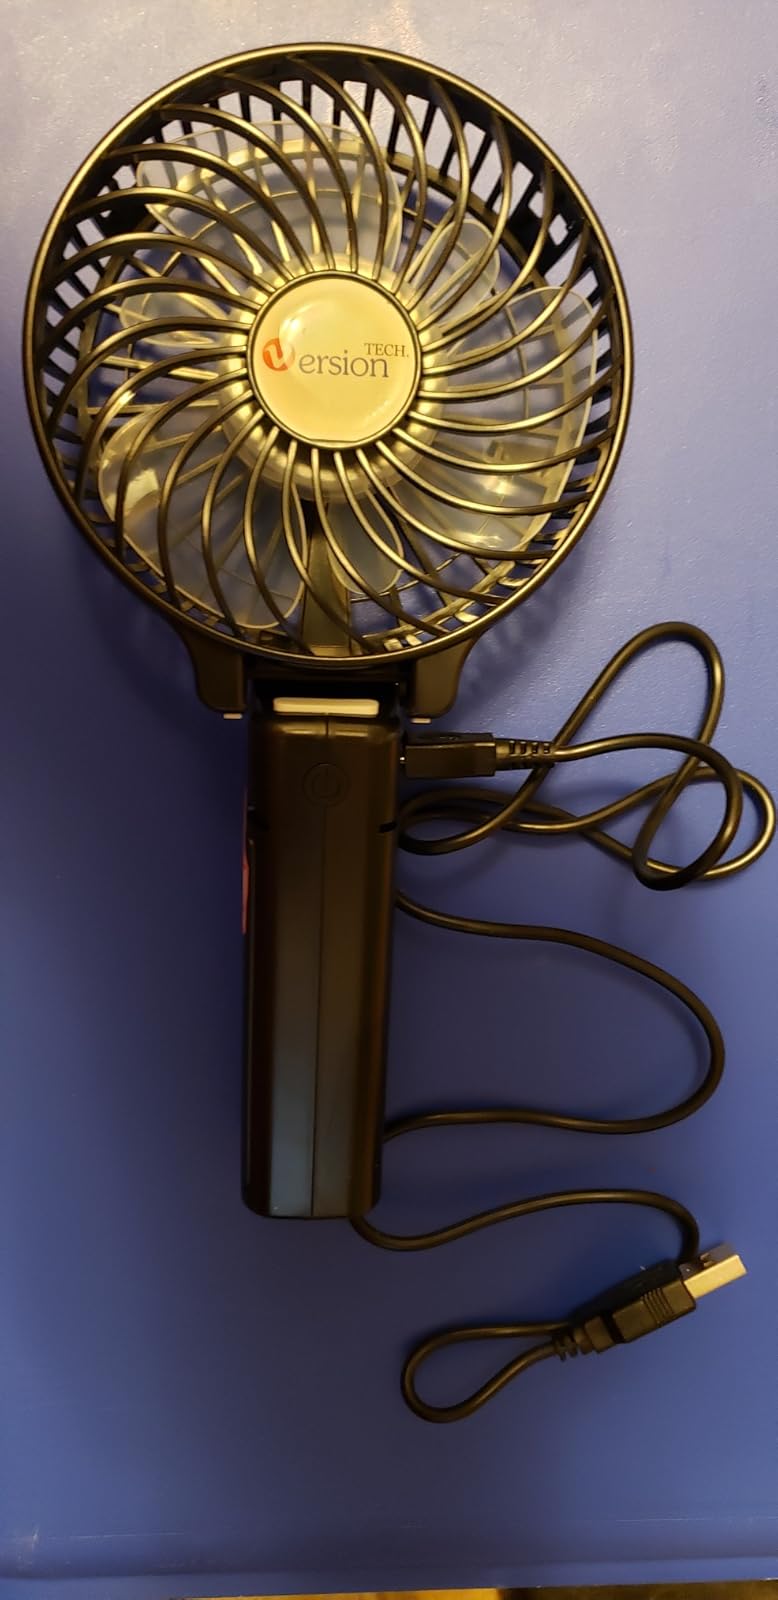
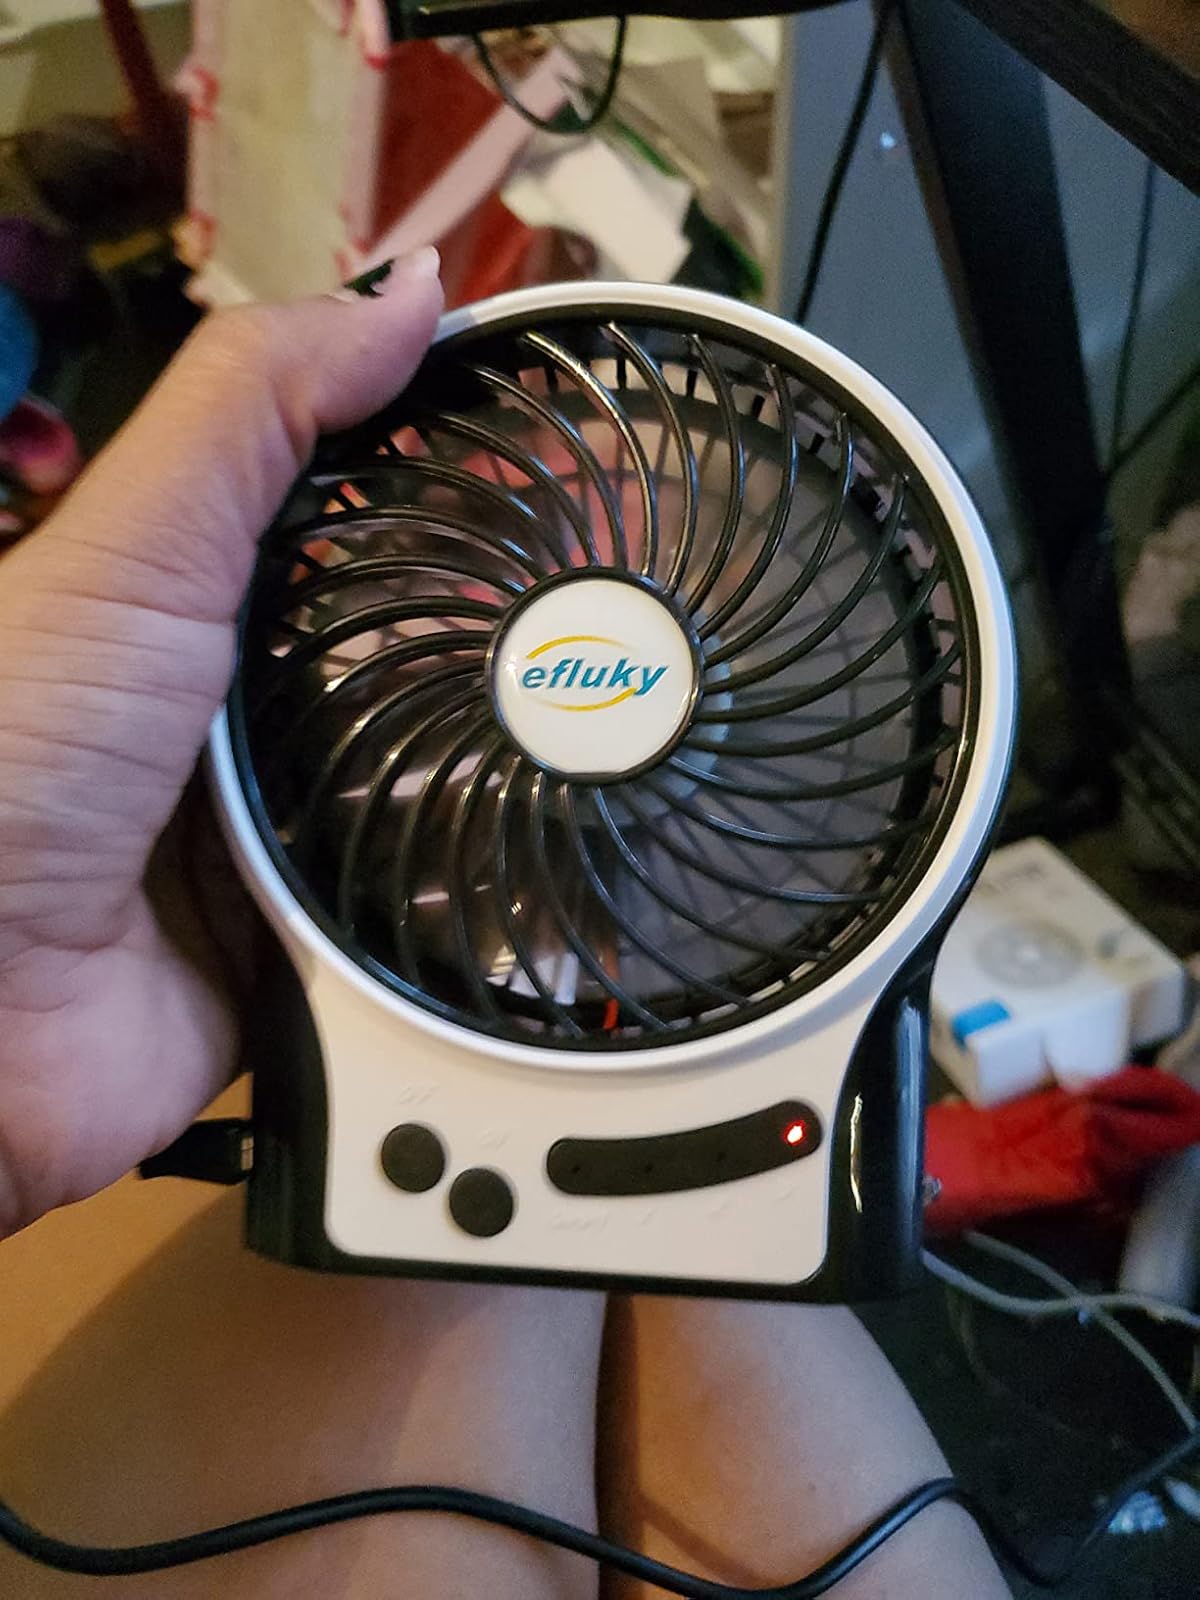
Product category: fan
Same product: no